Lahntal railway

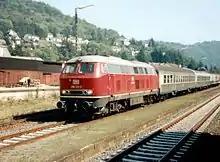
Regionalbahn service to Koblenz in Nassau (Lahn) station (September 1998)

Express trains were usually formed with class V 200 locomotives and "standard carriages" ("UIC-X-Wagen"). At the end of the 1980s, the picture changed with the arrival of new class 628 DMUs, which eventually displaced many DMUs and locomotive-hauled trains. The latter services continued until December 2004, initially for many years with class 212 and 216 locomotives, which were from 1998 onwards replaced by class 215s, which were in turn replaced in December 2002 with class 218s. The trains initially consisted of standard carriages, and were later formed increasingly from Silberling carriages. With the use of the class 215 and 218 sets, the locomotive-hauled trains were finally converted to push-pull operations, which until then had been used very rarely in the Lahn valley.